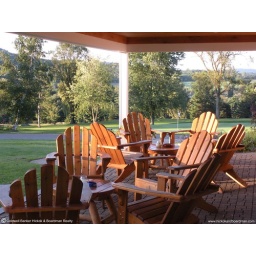
Sit in these wooden Adirondack chairs and enjoy breathtaking views of Williston, Vermont.